Mahmoudiya Mosque

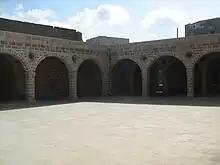
Courtyard of the mosque

Construction of the Mahmoudiya Mosque is occurred in 1730 on the orders of governor Sheikh Muhammad al-Khalili. A "sabil" (fountain), embedded in the southern wall of the mosque, is attributed to Sulayman Pasha, governor of Acre in the late 18th and early 19th centuries.